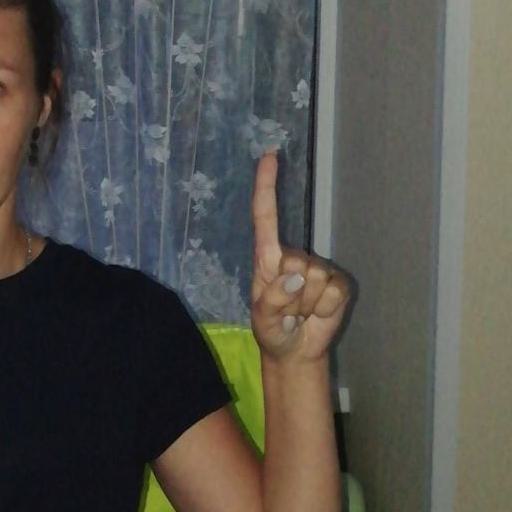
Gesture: one